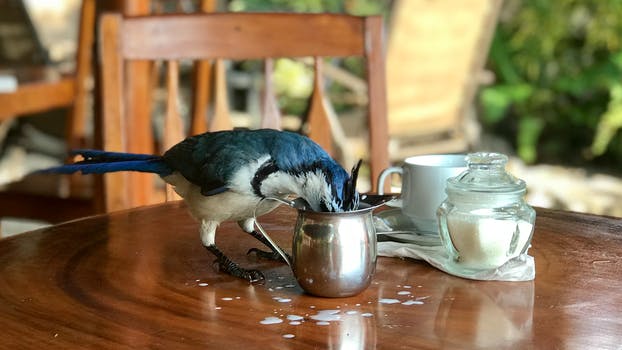
Label: No Watermark